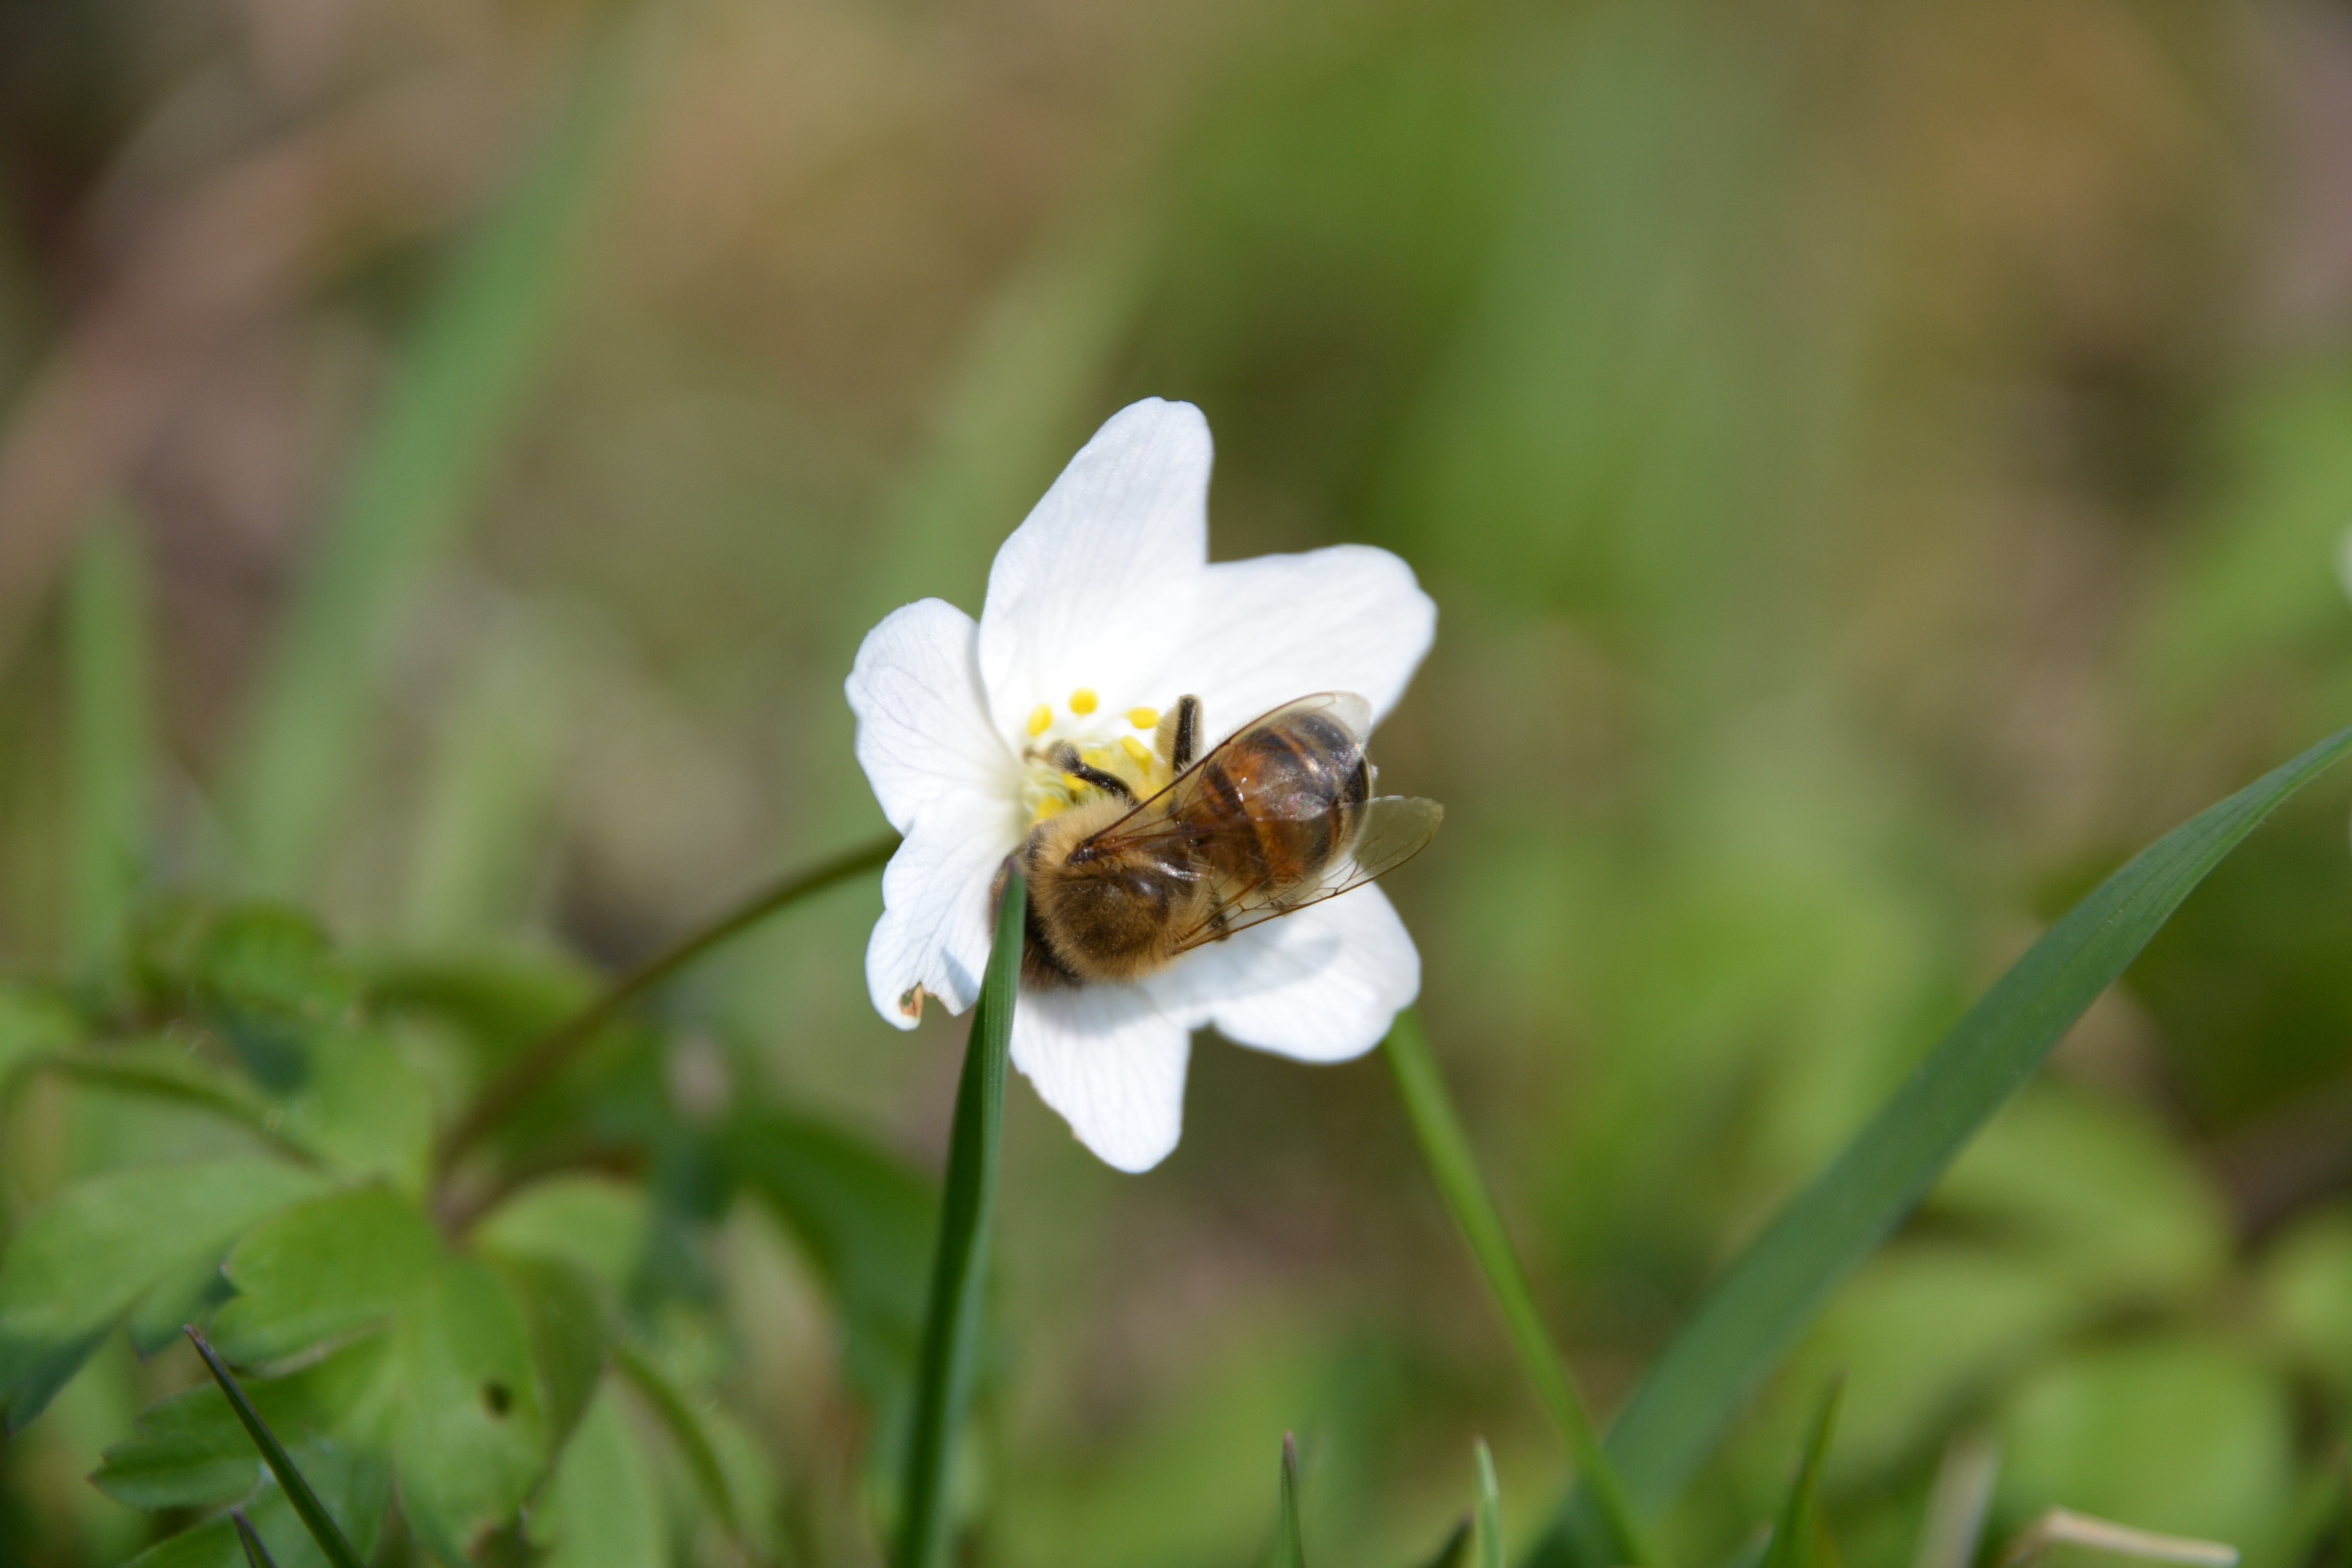
nature, blossom, plant, white, meadow, flower, petal, green, insect, botany, flora, fauna, invertebrate, wildflower, close up, bee, macro photography, flowering plant, honey bee, caltha palustris, land plant, membrane winged insect, calochortus